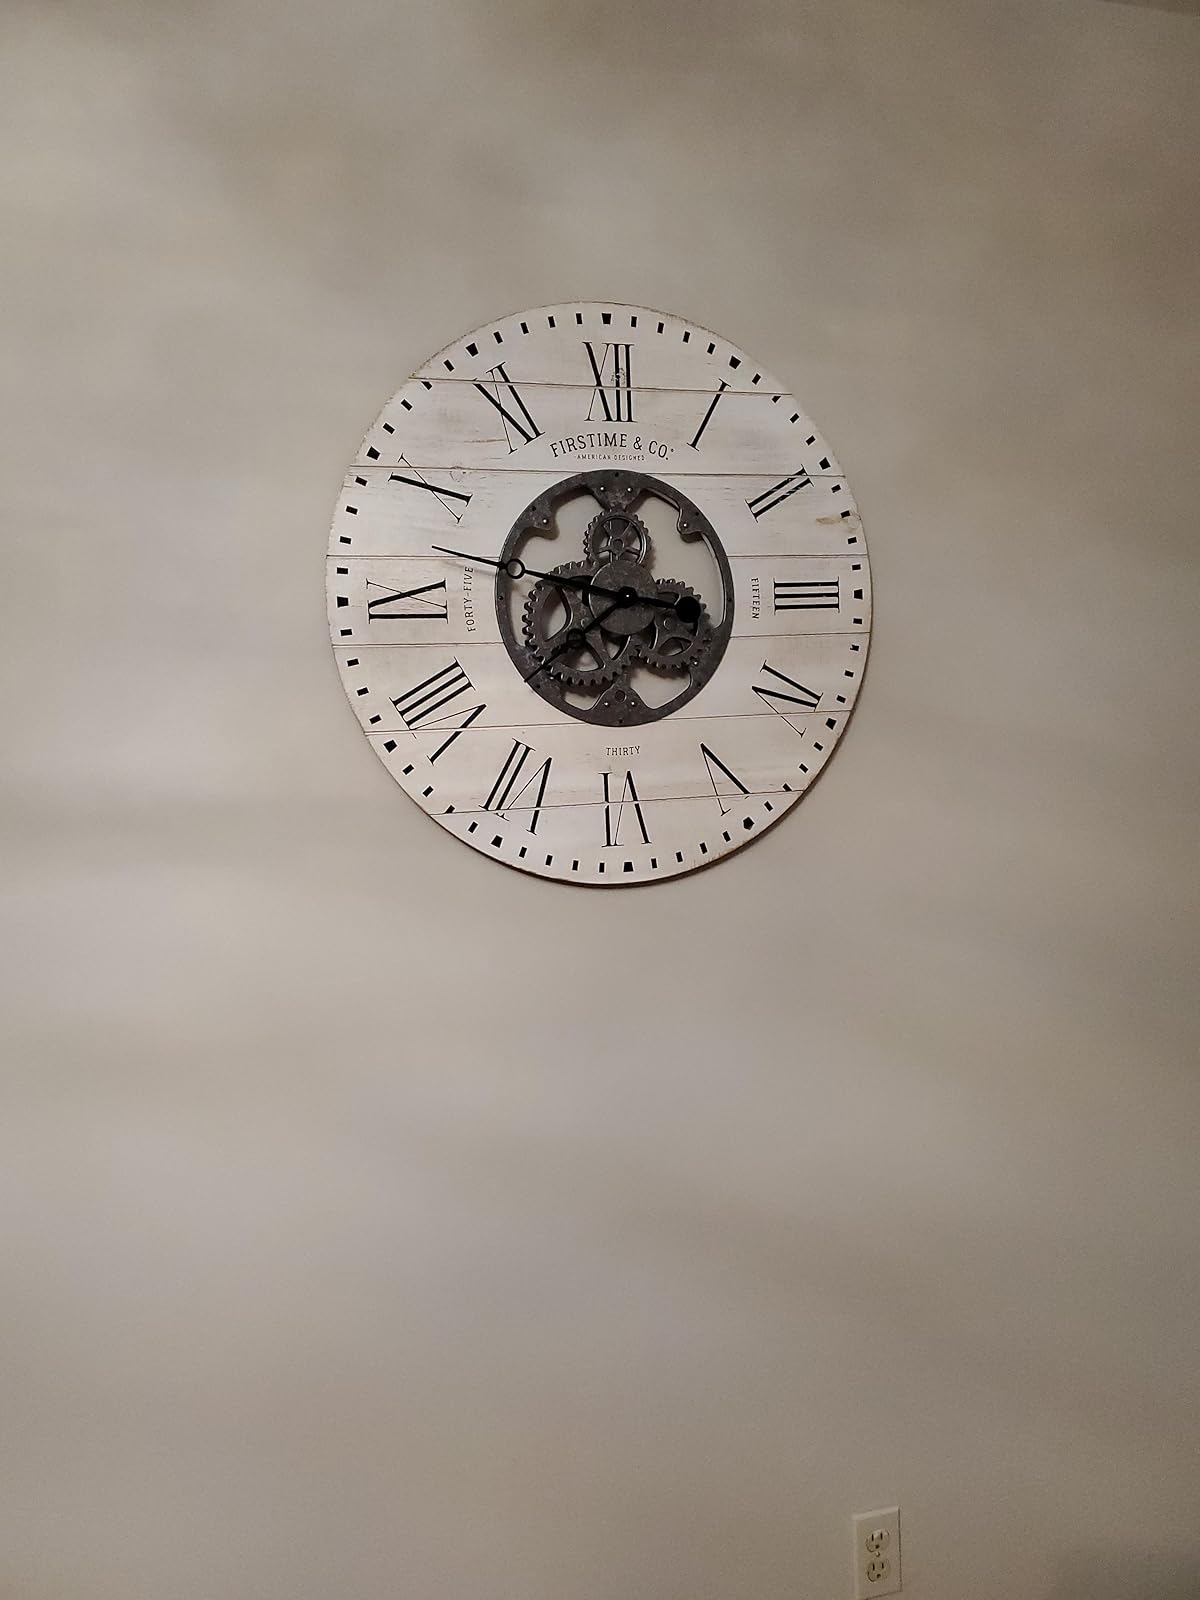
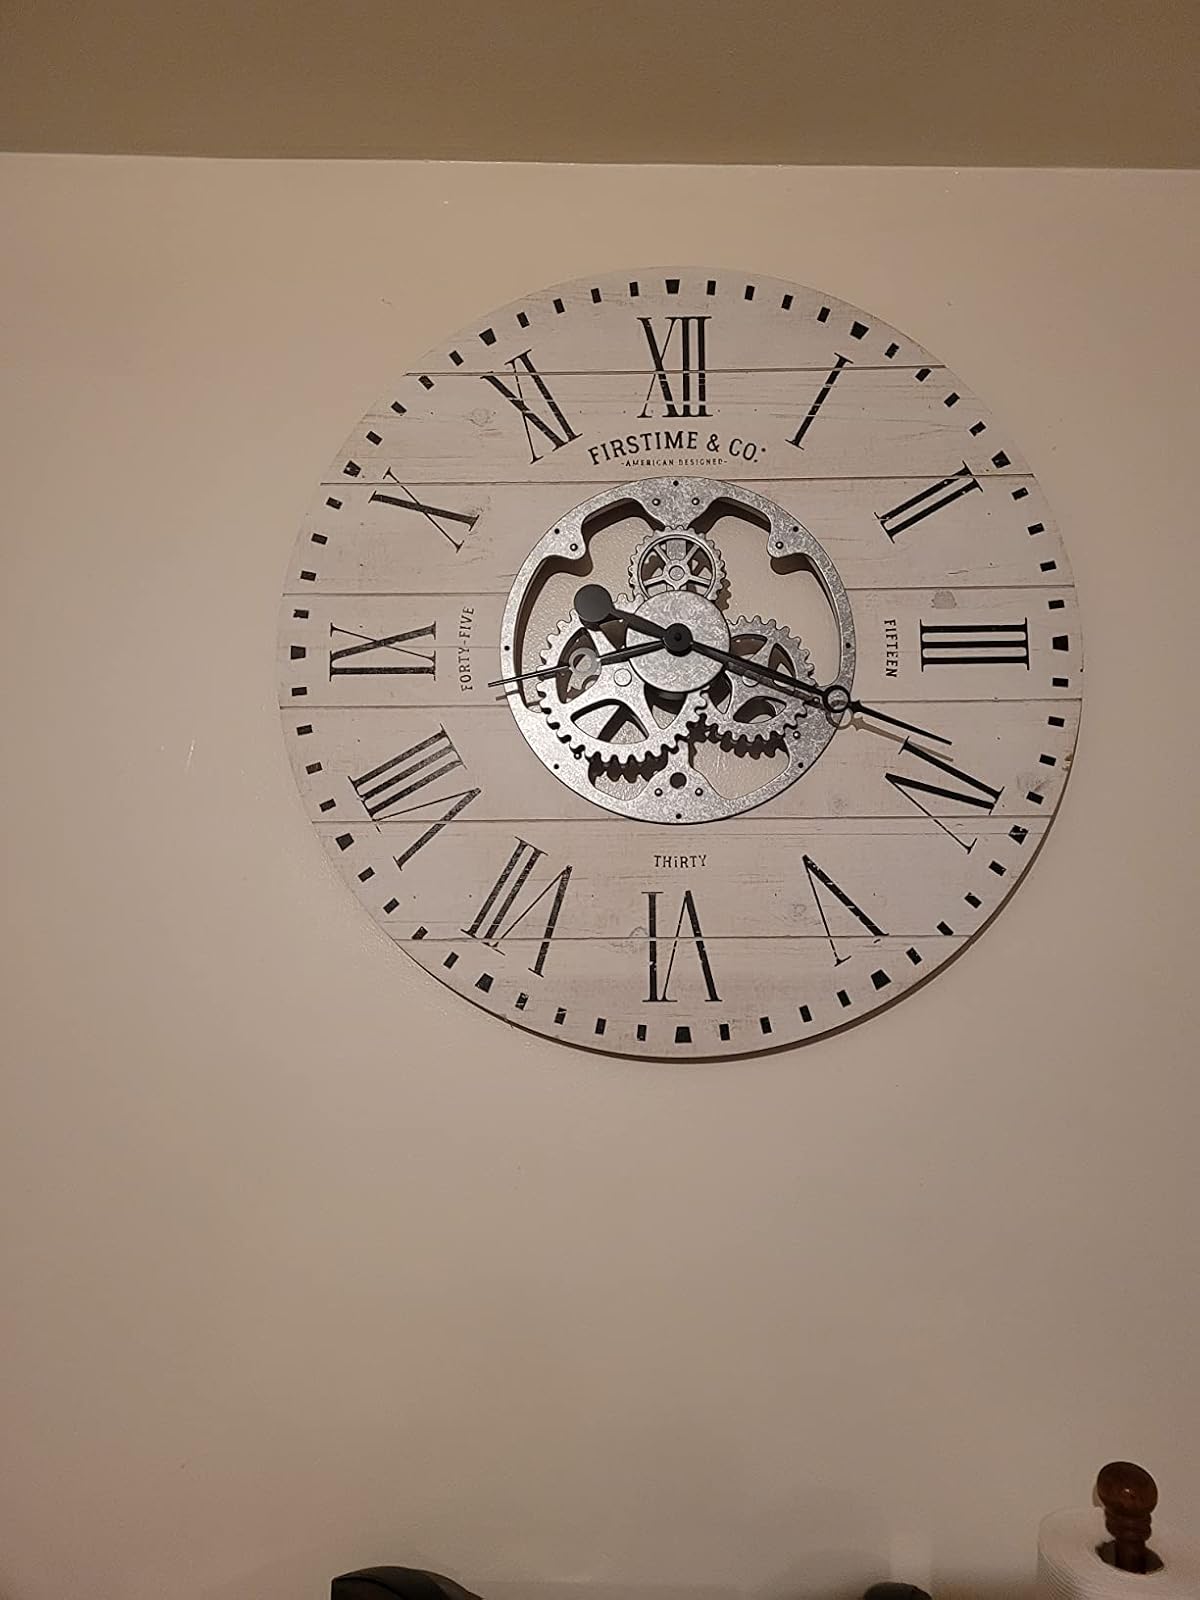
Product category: clock
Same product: yes